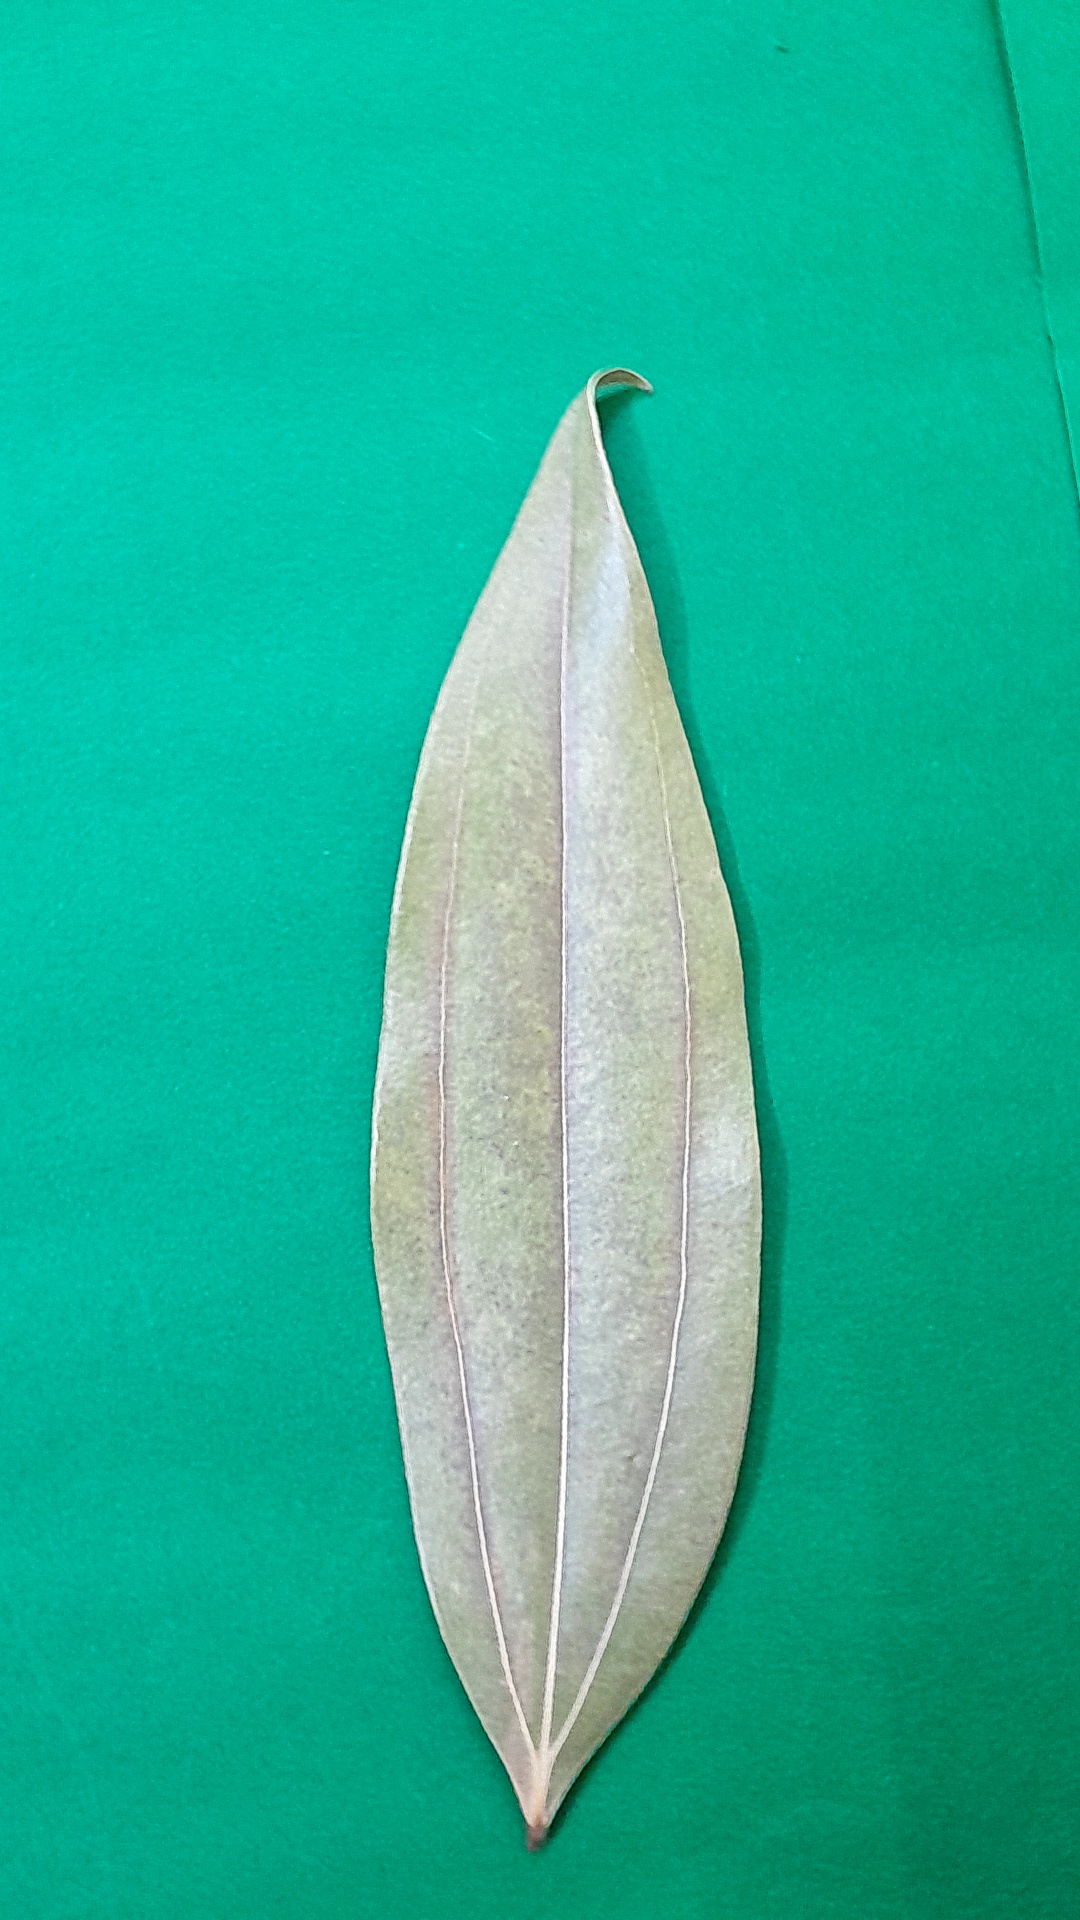
Label: Dry Leaf